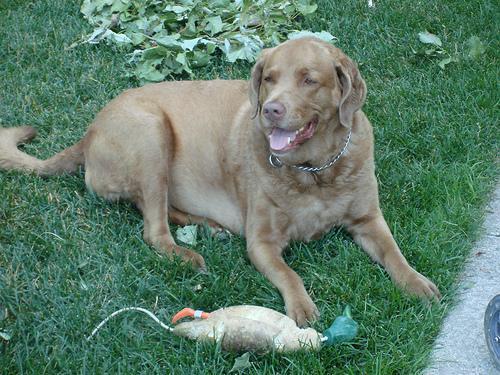
Chesapeake_Bay_retriever